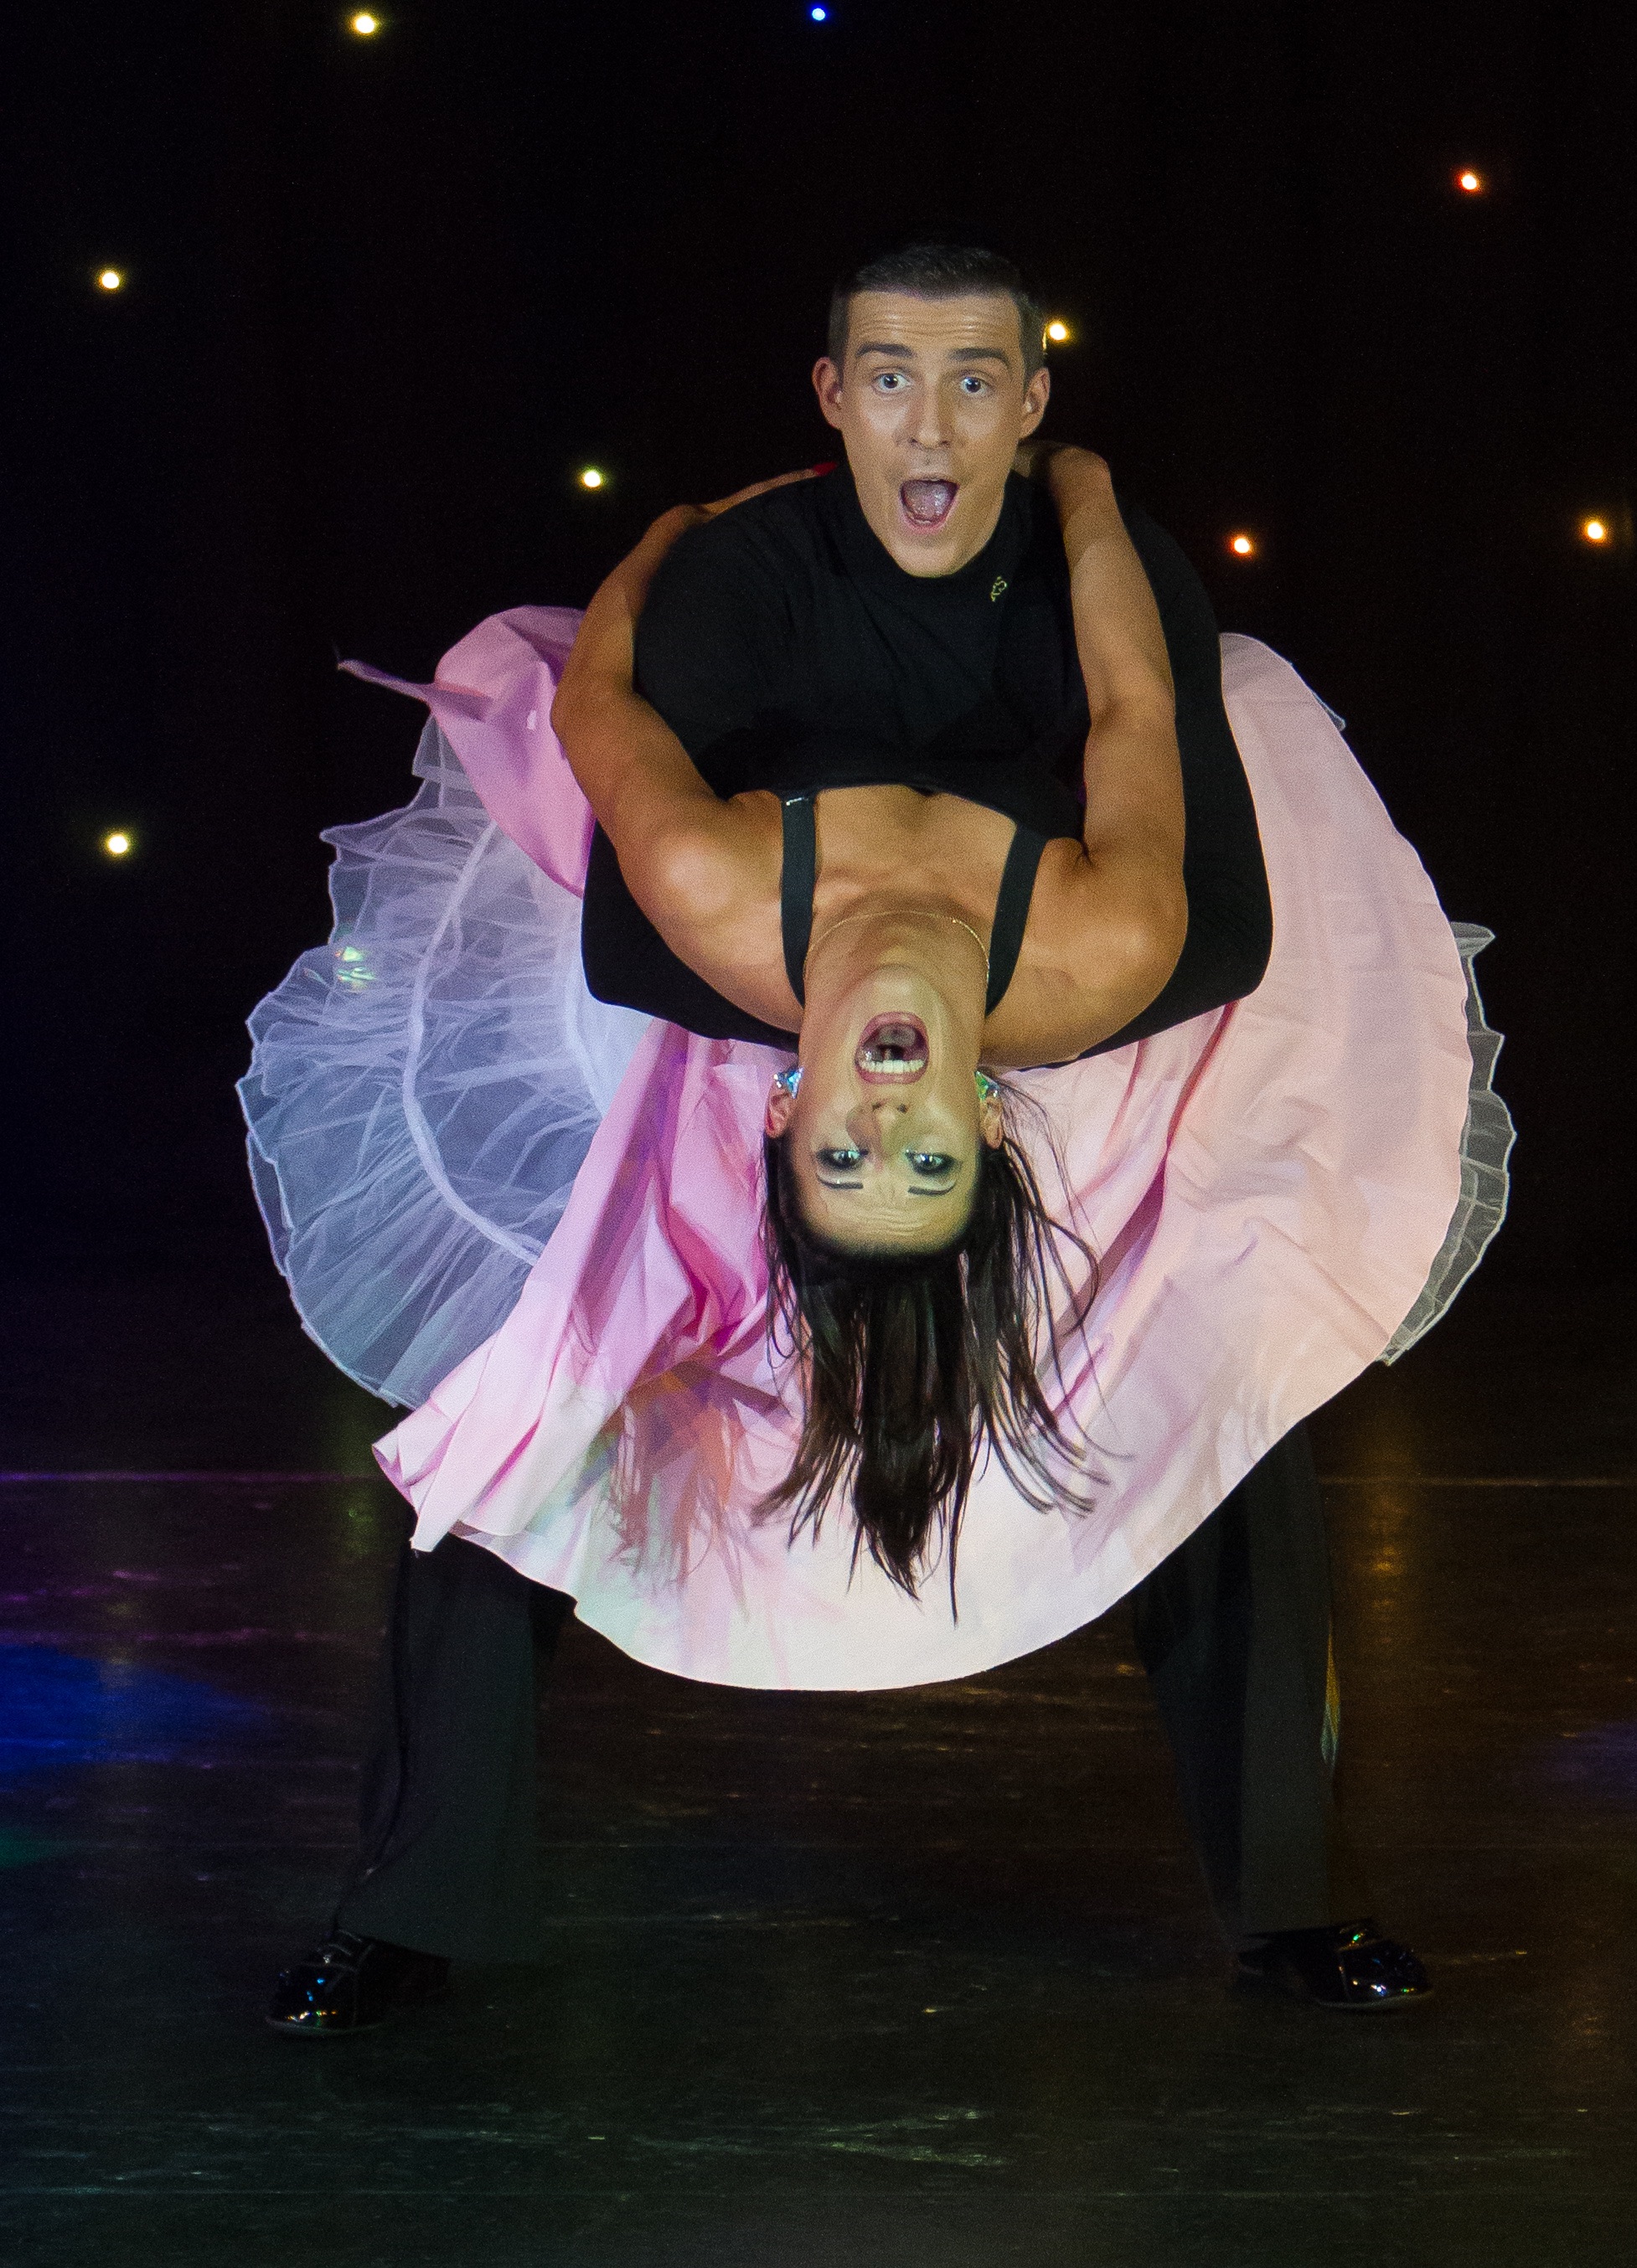
dance, fashion, performance art, stage, sports, performance, event, entertainment, performing arts, musical theatre